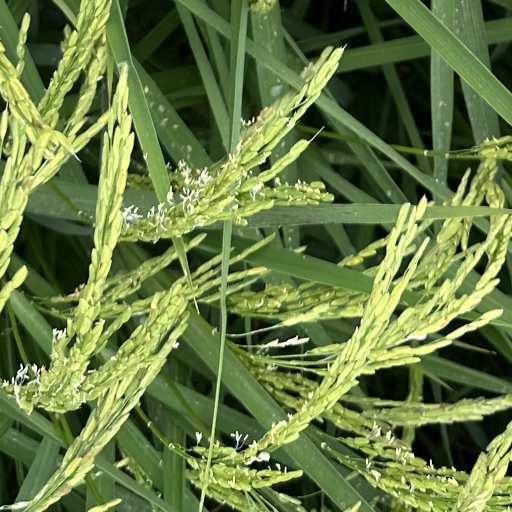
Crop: rice